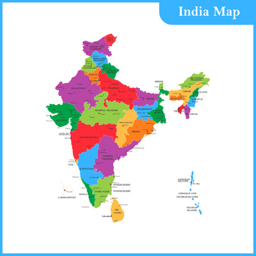
the detailed map with regions or states and cities , capitals and illustration